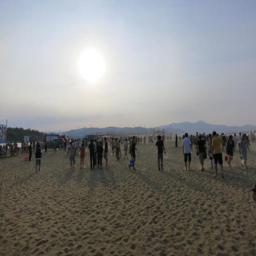
the sun hangs heavy over the beach .